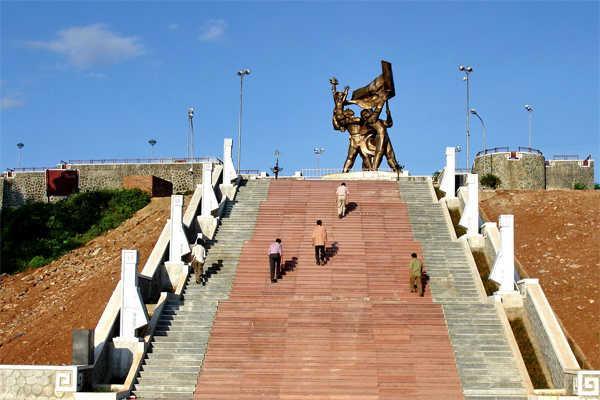
có một vài người đang di chuyển lên phía có bức tượng tưởng niệm